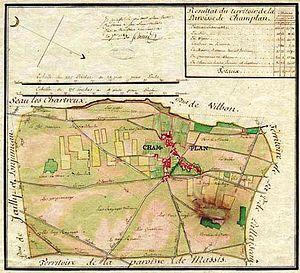
Plan d'intendance de 1784 de la paroisse de Champlan
Champlan est une commune française située à dix-huit kilomètres au sud-ouest de Paris dans le département de l’Essonne en région Île-de-France.